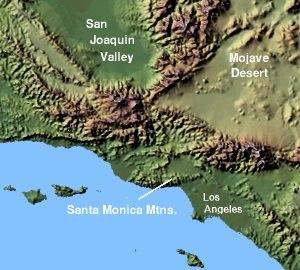
Les monts Santa Monica sont une chaîne de montagnes de basse altitude des Transverse Ranges de Californie, aux États-Unis.